Wentworth–Grinnan House

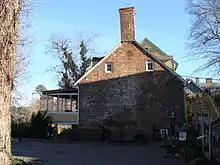
Flemish bond brickwork, c.1752

The Wentworth–Grinnan House was built as a -story house before 1760 and was expanded with addition of a larger wing, two-and-a-half stories tall, between 1820 and 1822. The original section "has a gabled roof with dormers, clapboarding, and a brick end wall with a brick chimney stack"; the addition has "clapboarding, and a brick chimney, six-over-six sash windows, and a first-floor porch across the facade." It is an example of Georgian architecture.